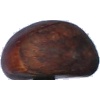
Label: chestnut